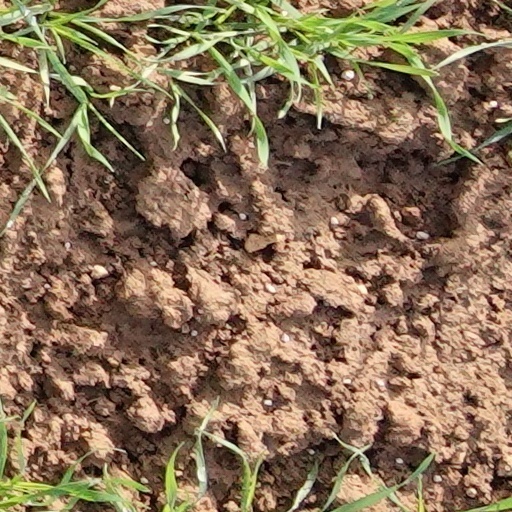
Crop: wheat